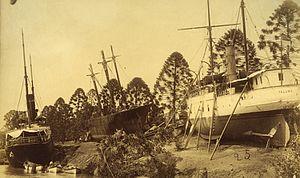
Trois bateaux échoués dans les jardins botaniques de Brisbane, en 1893. Le Paluma et ces deux autres petits cargos se sont échoués lors de la décrue de la rivière Brisbane qui a fait suite à l'inondation de 1893
Les inondations au Queensland de décembre 2010 et janvier 2011 se réfèrent à une série d'inondations dans le nord-est de l'Australie, principalement dans la zone du Queensland.